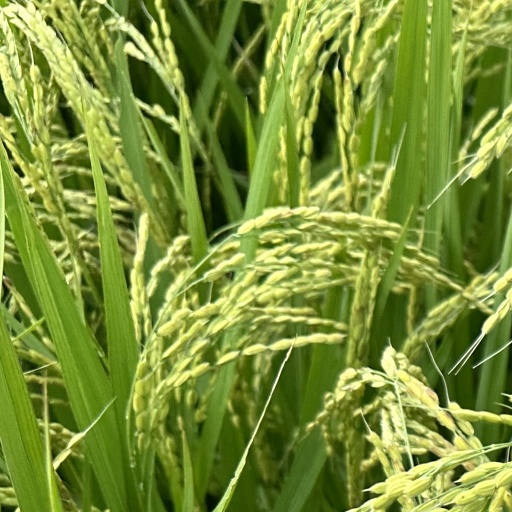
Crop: rice